Hitmaka

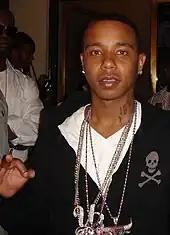
Ward in 2007

Released on April 3, 2007, Ward's debut single, "Sexy Lady", which featured R&B singer Junior, became a hit on Los Angeles urban radio. "Sexy Lady" peaked at number 18 on the "Billboard" Hot 100. Among many labels that approached him, he signed with Epic Records. Ward's six-track EP, "", was released on July 24, 2007. Later that year, Ward made a cameo in the music video for singer Kat DeLuna's debut single "Whine Up". Ward recorded a song with Lil Wayne and Brisco titled "Bitch Please", which was released in November 2007.